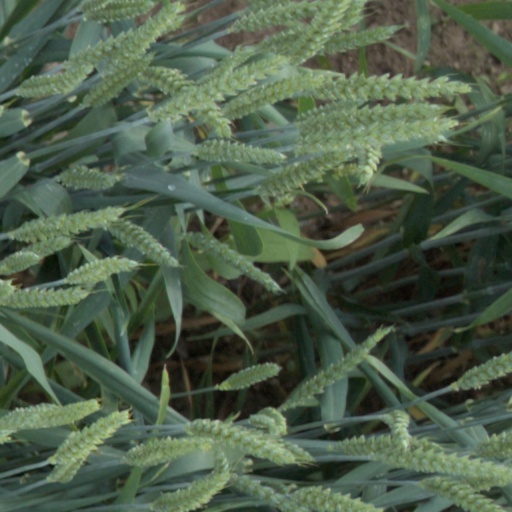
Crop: wheat